Scaevola calendulacea

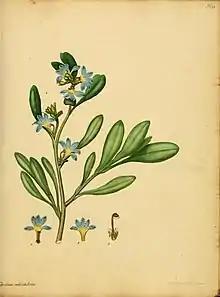
Andrews (1798) t.22 "Goodenia calendulacea"

Scaevola calendulacea commonly known as dune fan-flower, is a flowering plant in the family "Goodeniaceae". It is a small, mat-forming shrub with blue fan-shaped flowers with a yellow centre and grows on sand dunes in eastern and southern Australia.